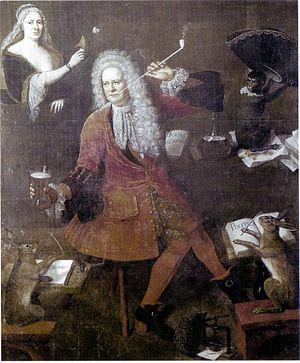
Jacob Paul von Gundling, né le 19 août 1673 à Hersbruck et mort le 11 avril 1731 à Potsdam, est un historien allemand.